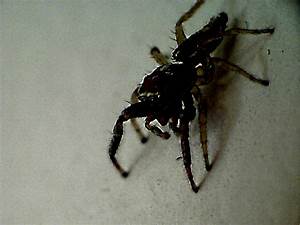
Label: spider